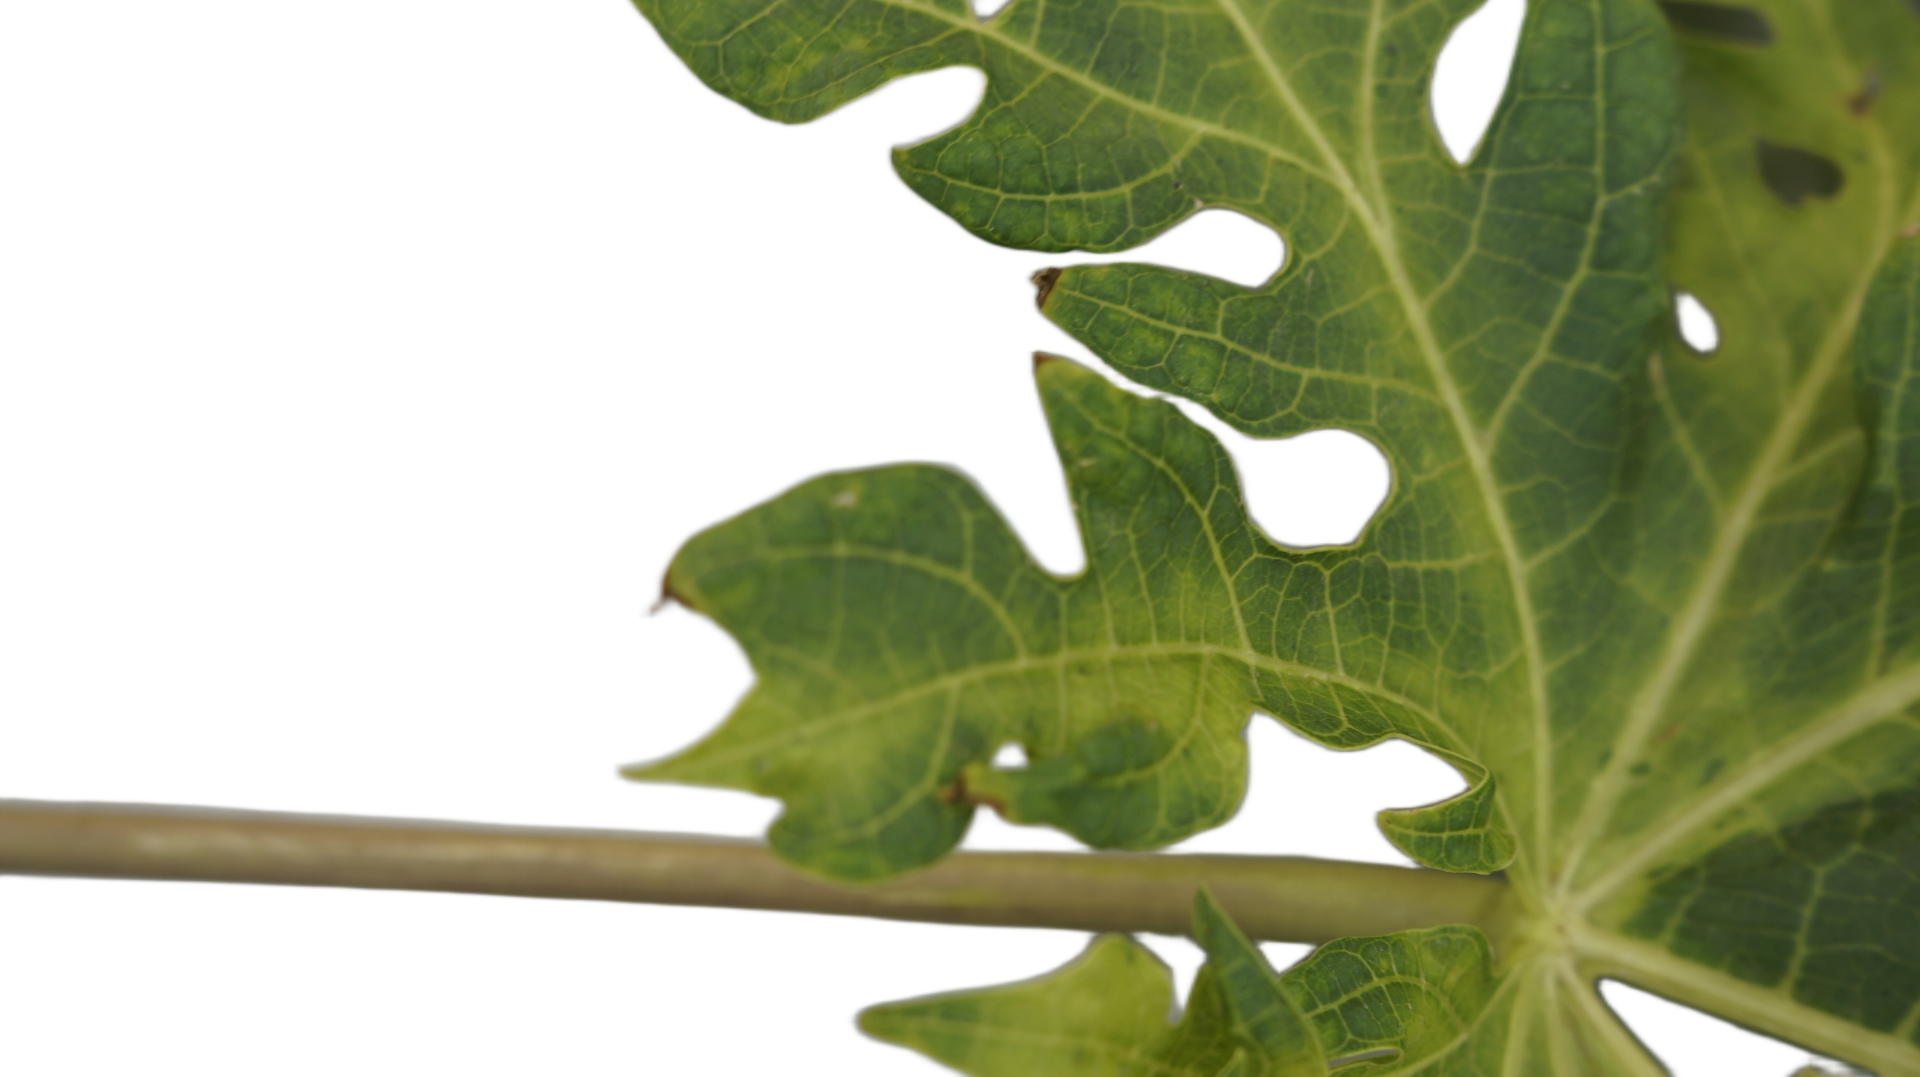
Crop: Papaya
Label: Mosaic_Virus